Leadenhall Press

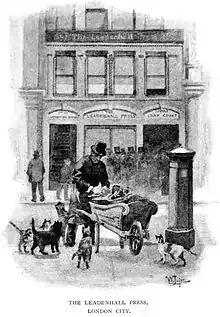
Illustration by Wm. Luker Jr. for the Leadenhall Press book "London City" (1891)

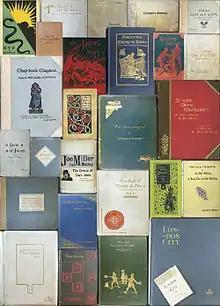
Selected publications of the Leadenhall Press, 1880–90.

The Leadenhall Press was founded by Andrew White Tuer (1838–1900), and originated as the publishing arm of the Field & Tuer partnership in London. This development followed their 1868 relocation to 50 Leadenhall Street. Initially founded in 1862, the firm began as job printers, stationers, and manufacturers when Tuer teamed up with Abraham Field (1830–1891), known for producing registers and log books. A significant early achievement was Tuer's invention of Stickphast Paste, a vegetable-based adhesive. It rapidly became a staple in offices, and its production continued under various owners well into the mid-20th century.